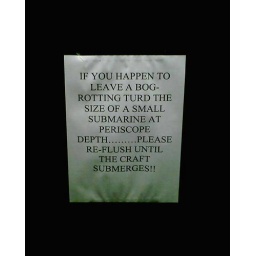
On the back of a toilet door in Whittington Barracks near Lichfield